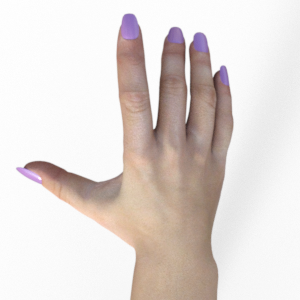
Label: paper